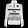
Label: Pullover